HaMerotz LaMillion 2

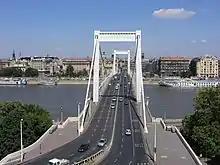
At Elisabeth Bridge, teams had to count the bridge's columns.

For this series' first Double Battle, two teams had to wrestle in a tub of chocolate syrup while trying to fill the rival team's jar with chocolate. When a team filled a jar, they would receive their next clue while the team that lost had to wait for the next team. The team that lost the final Double Battle had to wait out a 15-minute penalty.